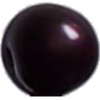
Label: Cherry Wax Black 1